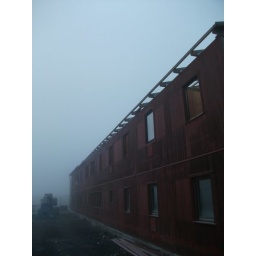
Project lift: An operation to move two wooden buildings from the Limerick Port tunnel site to Charleville Castle in Tullamore.